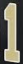
Number: 1